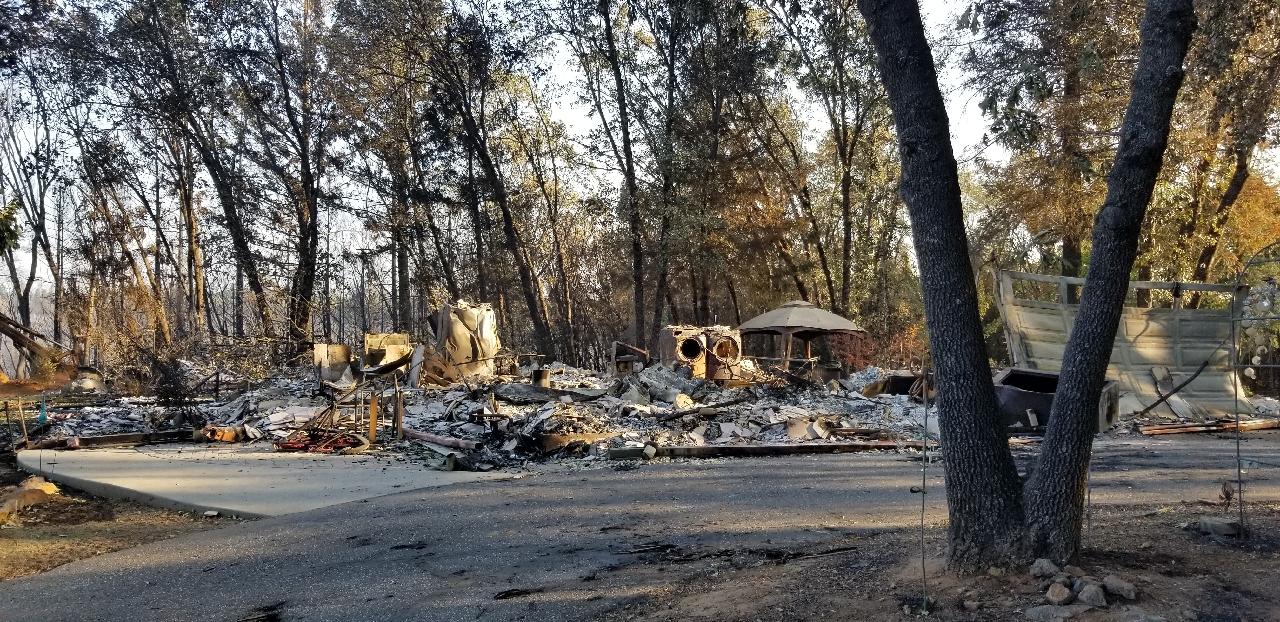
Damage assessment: destroyed